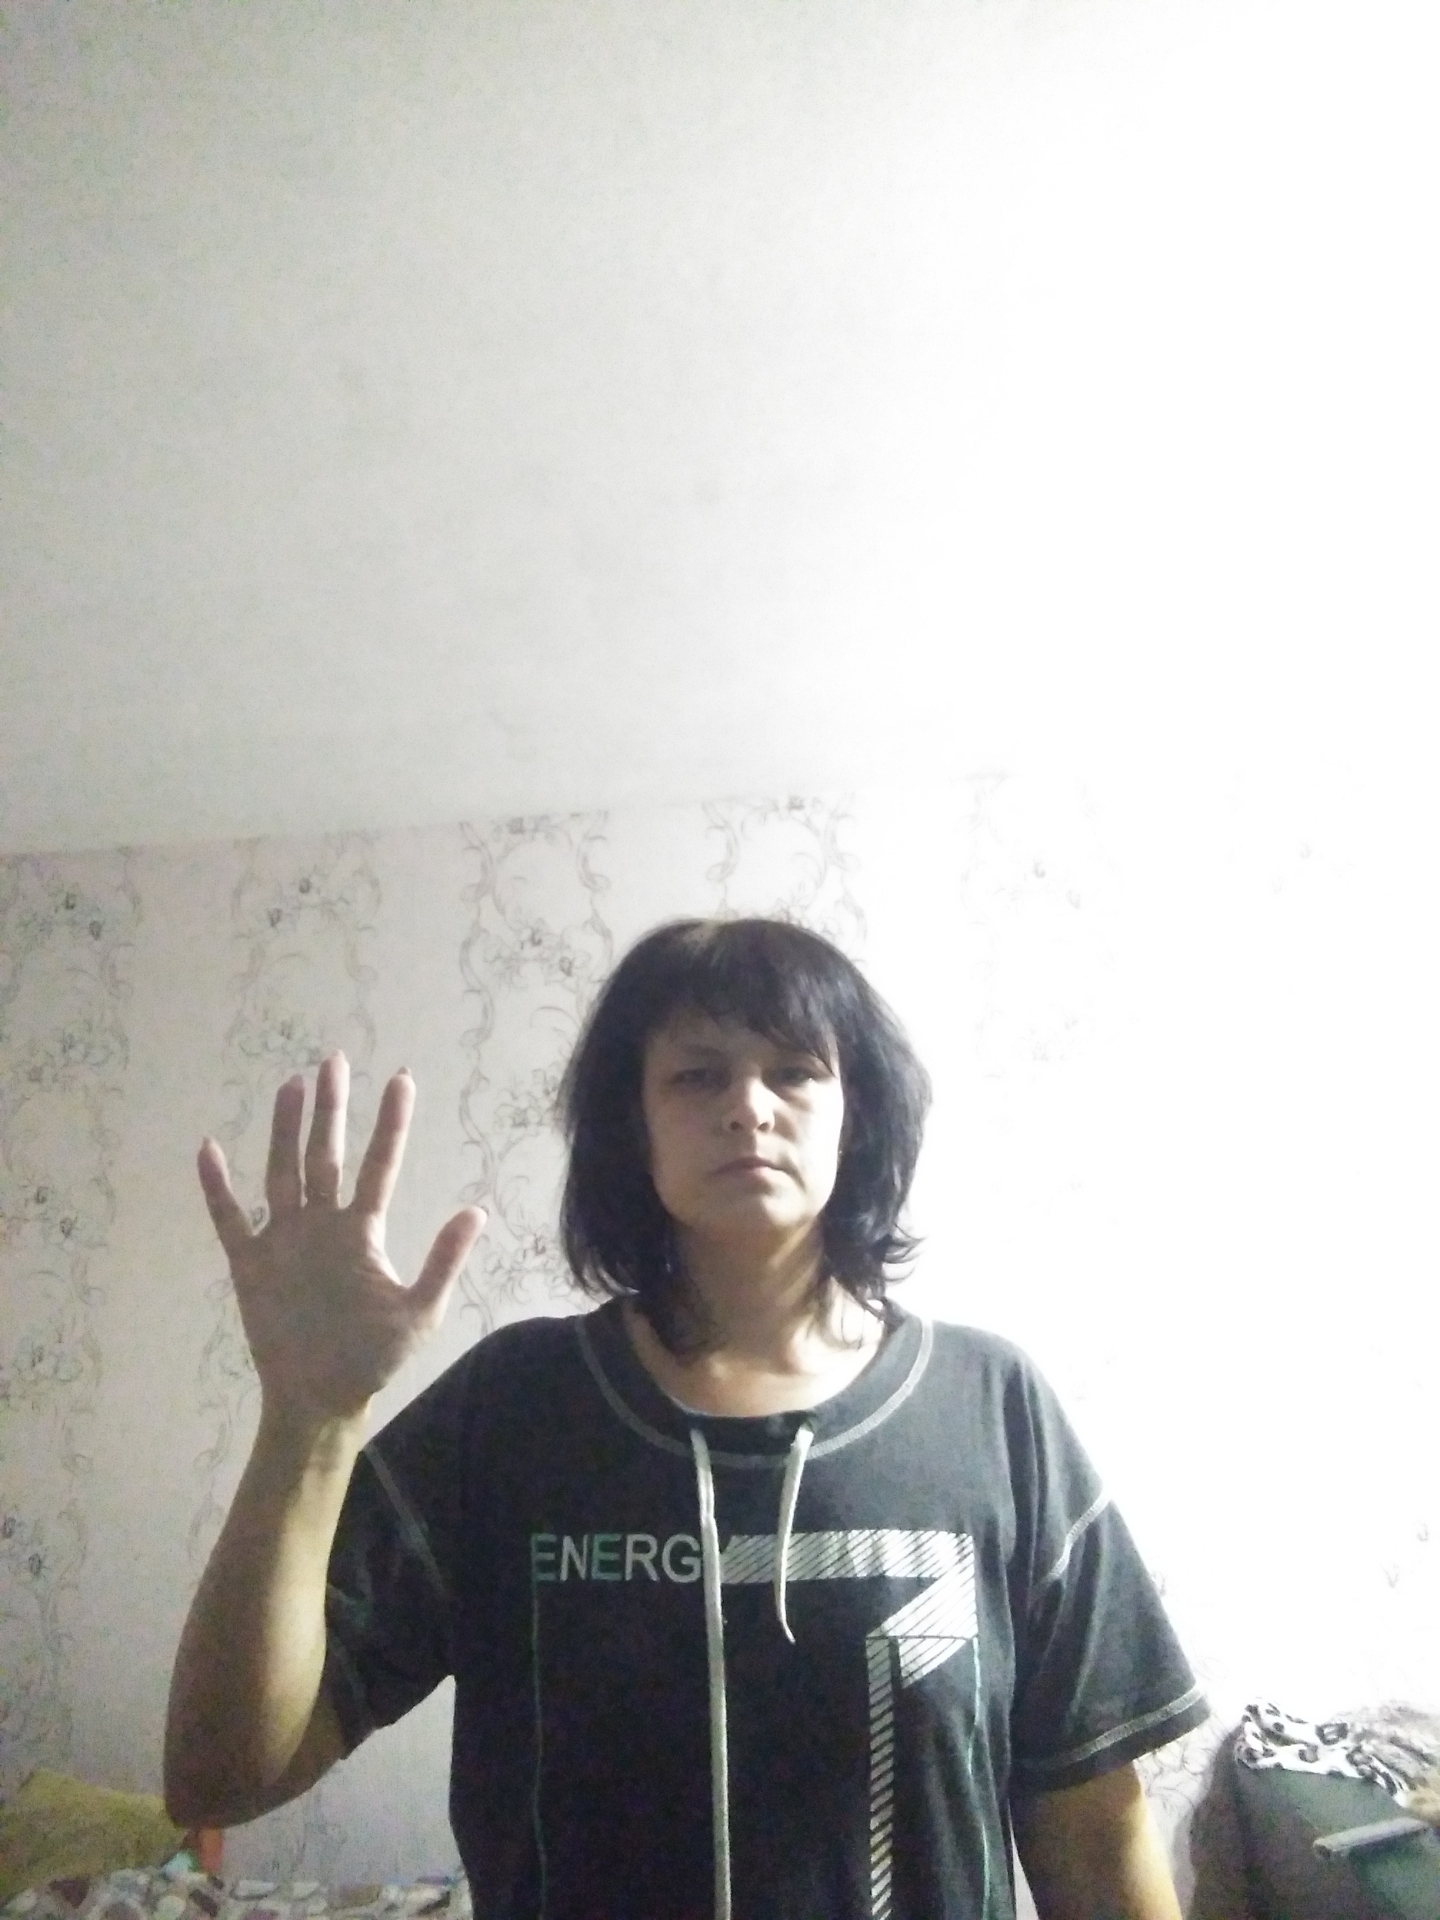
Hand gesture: palm